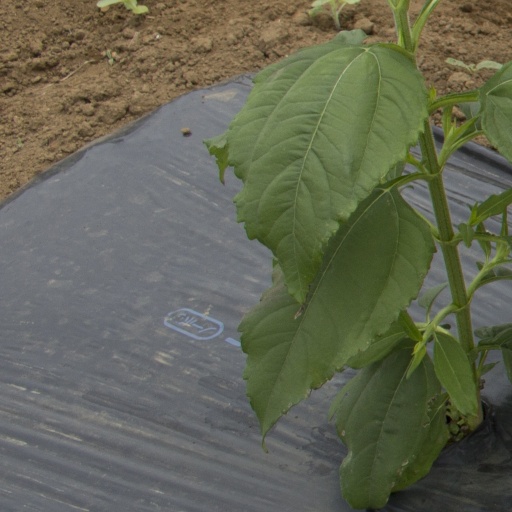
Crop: Jerusalem artichoke